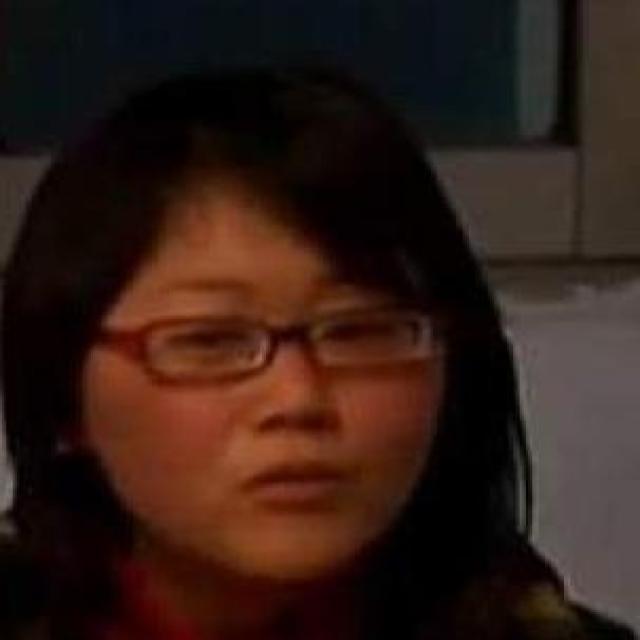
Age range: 21-44